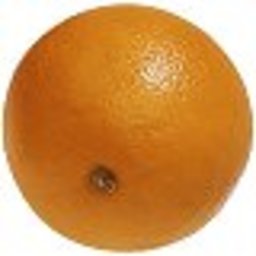
Label: peels